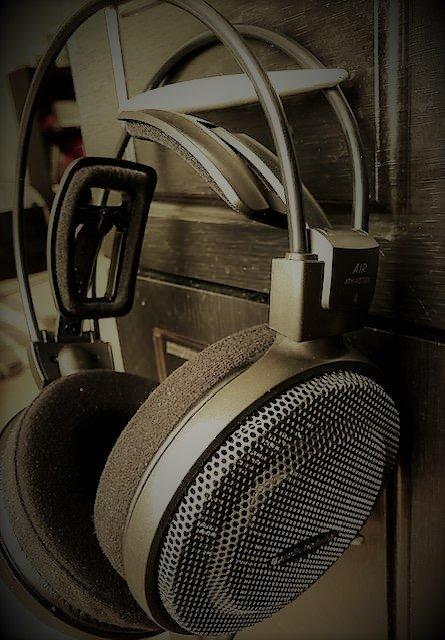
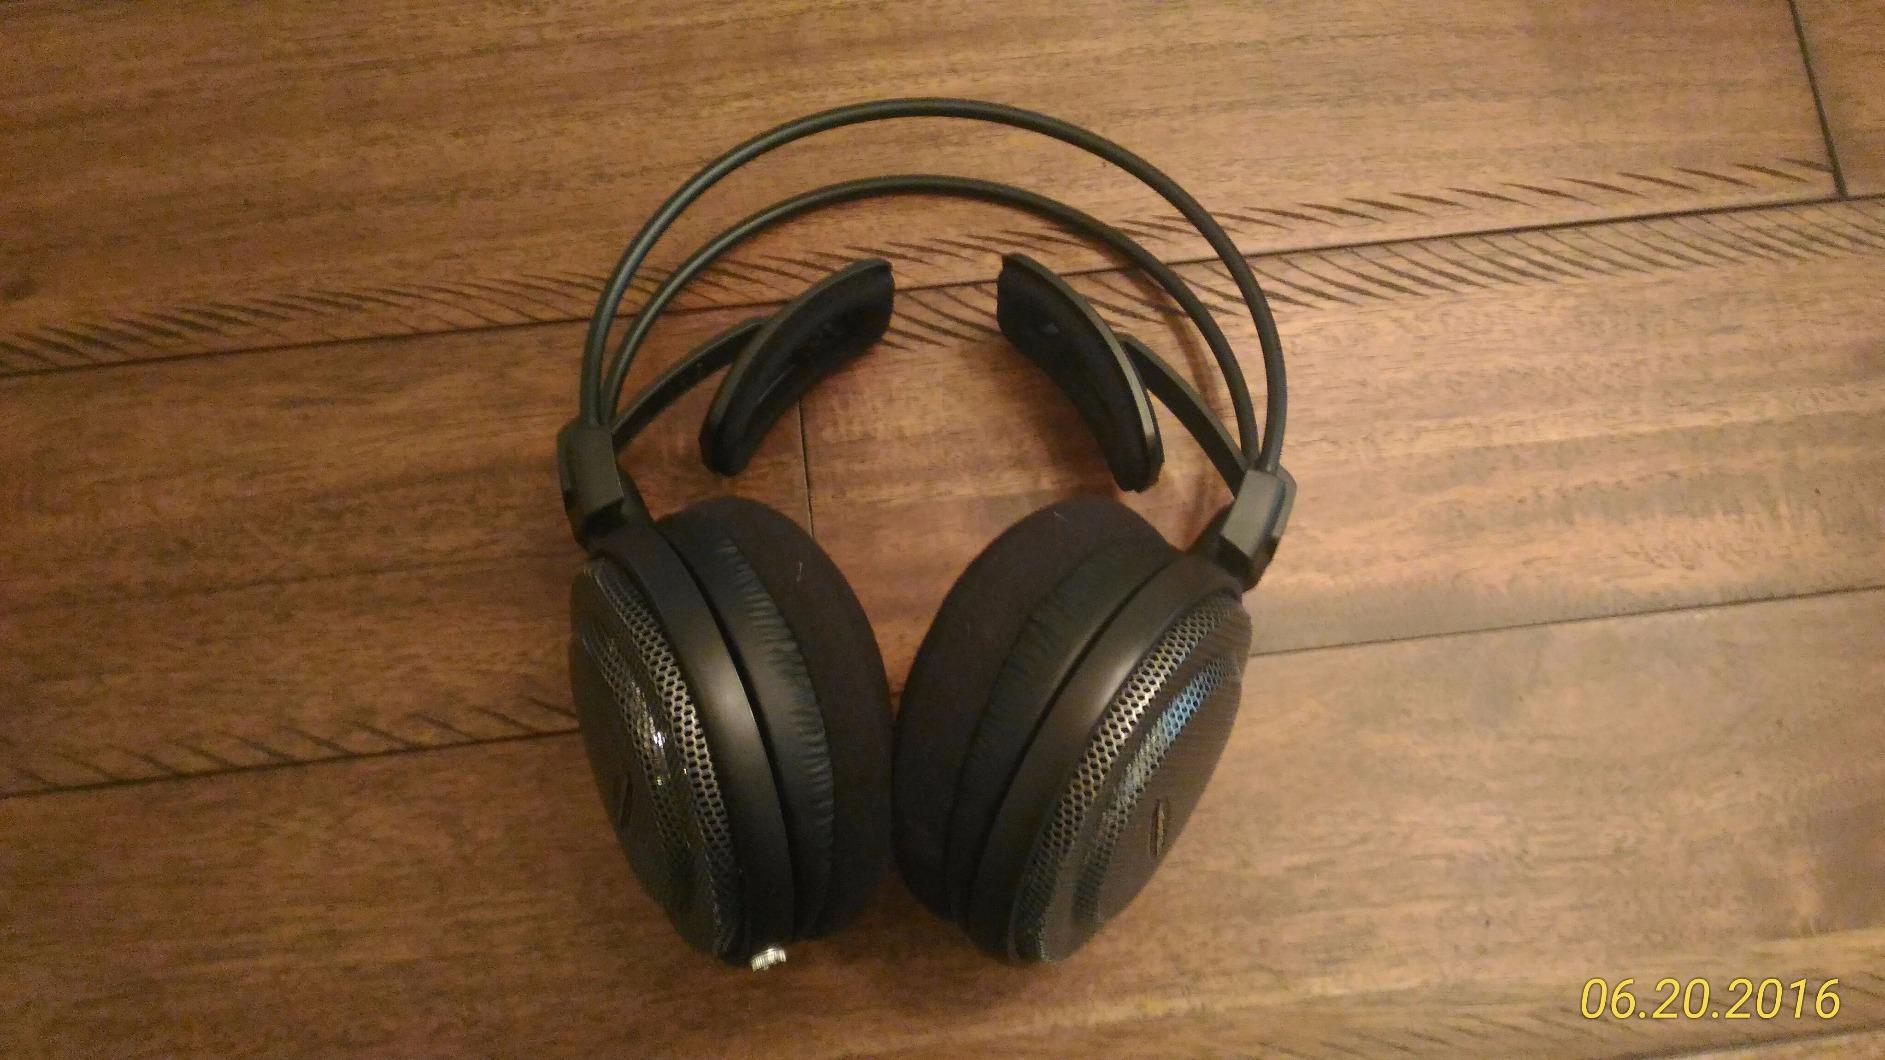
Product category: headphones
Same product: yes